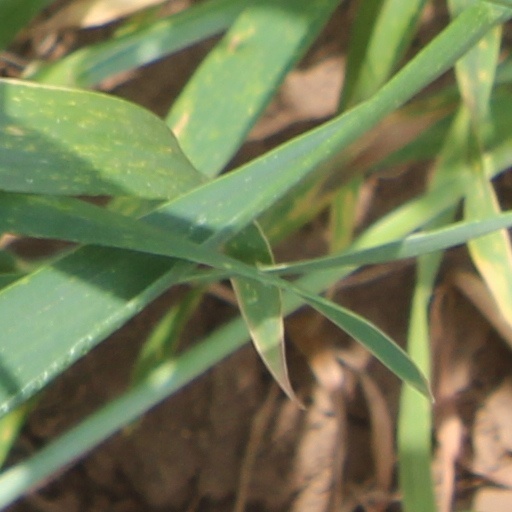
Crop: wheat